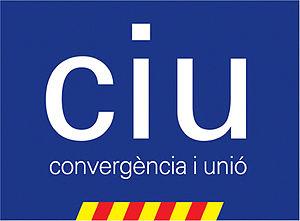
Des élections municipales en Espagne ont lieu le 13 juin 1999.
Les élections générales espagnoles de 2000 se sont tenues le dimanche 12 mars 2000 afin d'élire les 350 députés et 208 des 266 sénateurs de la VIIᵉ législature des Cortes Generales. 46 députés sont élus en Catalogne.
Des élections municipales en Espagne ont lieu le 28 mai 1995.